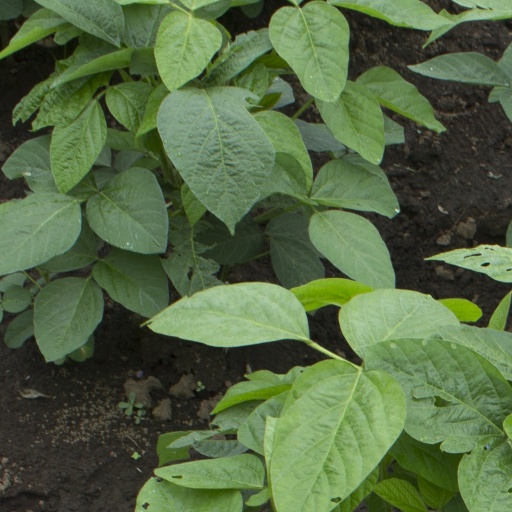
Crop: soybean